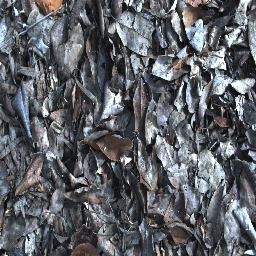
Label: negative